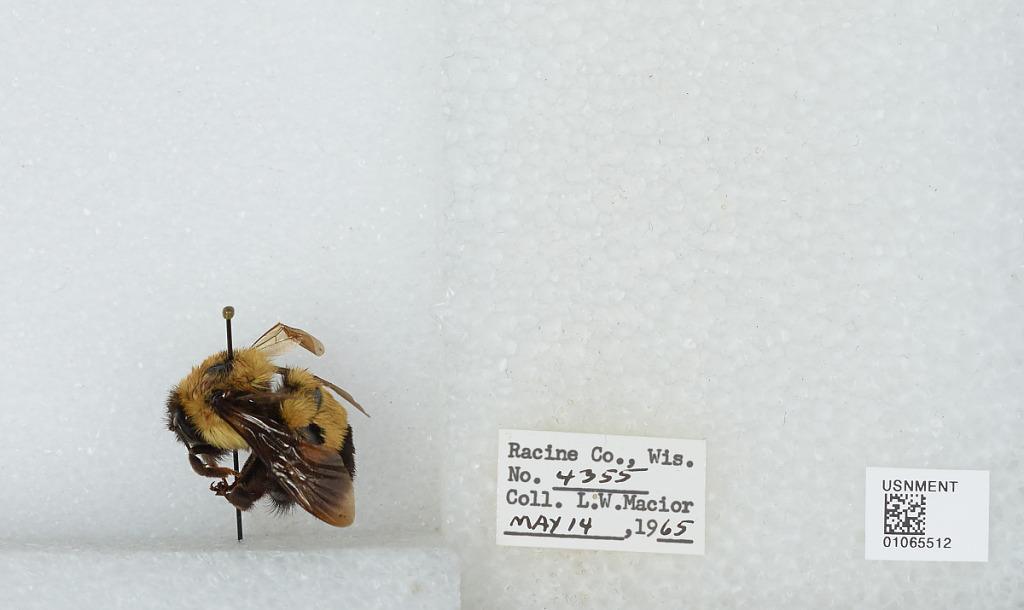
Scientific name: Bombus (Bombus) affinis Cresson
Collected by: L. Macior
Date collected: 1965-5-14
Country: United States
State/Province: Wisconsin
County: Racine
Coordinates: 42.78, -87.76